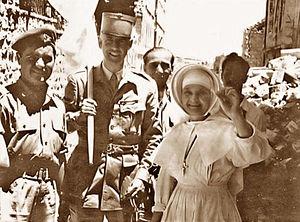
Les sœurs de Saint-Joseph-de-l'Apparition forment une congrégation religieuse enseignante et hospitalière de droit pontifical.